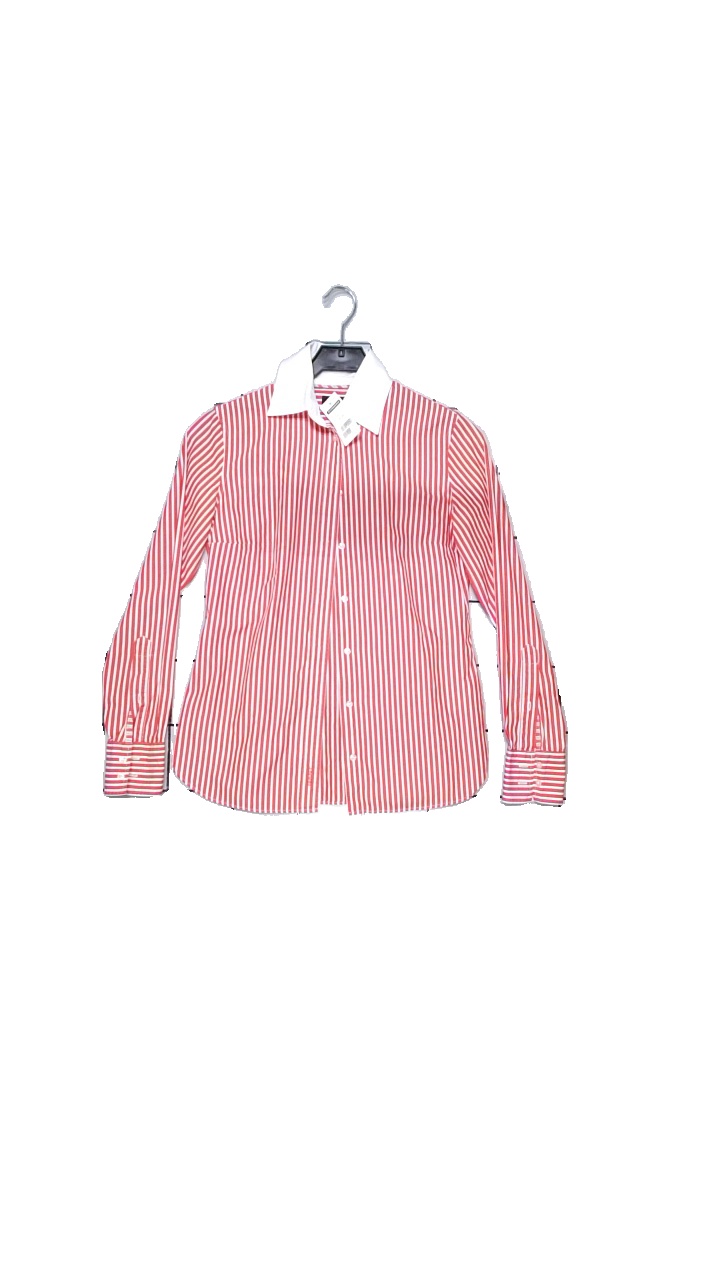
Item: Shirt (Ladies)
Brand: Gant
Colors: Red, White
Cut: Regular
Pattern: Striped
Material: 100% cotton
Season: All
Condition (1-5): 4
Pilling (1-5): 4
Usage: Reuse
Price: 100-150